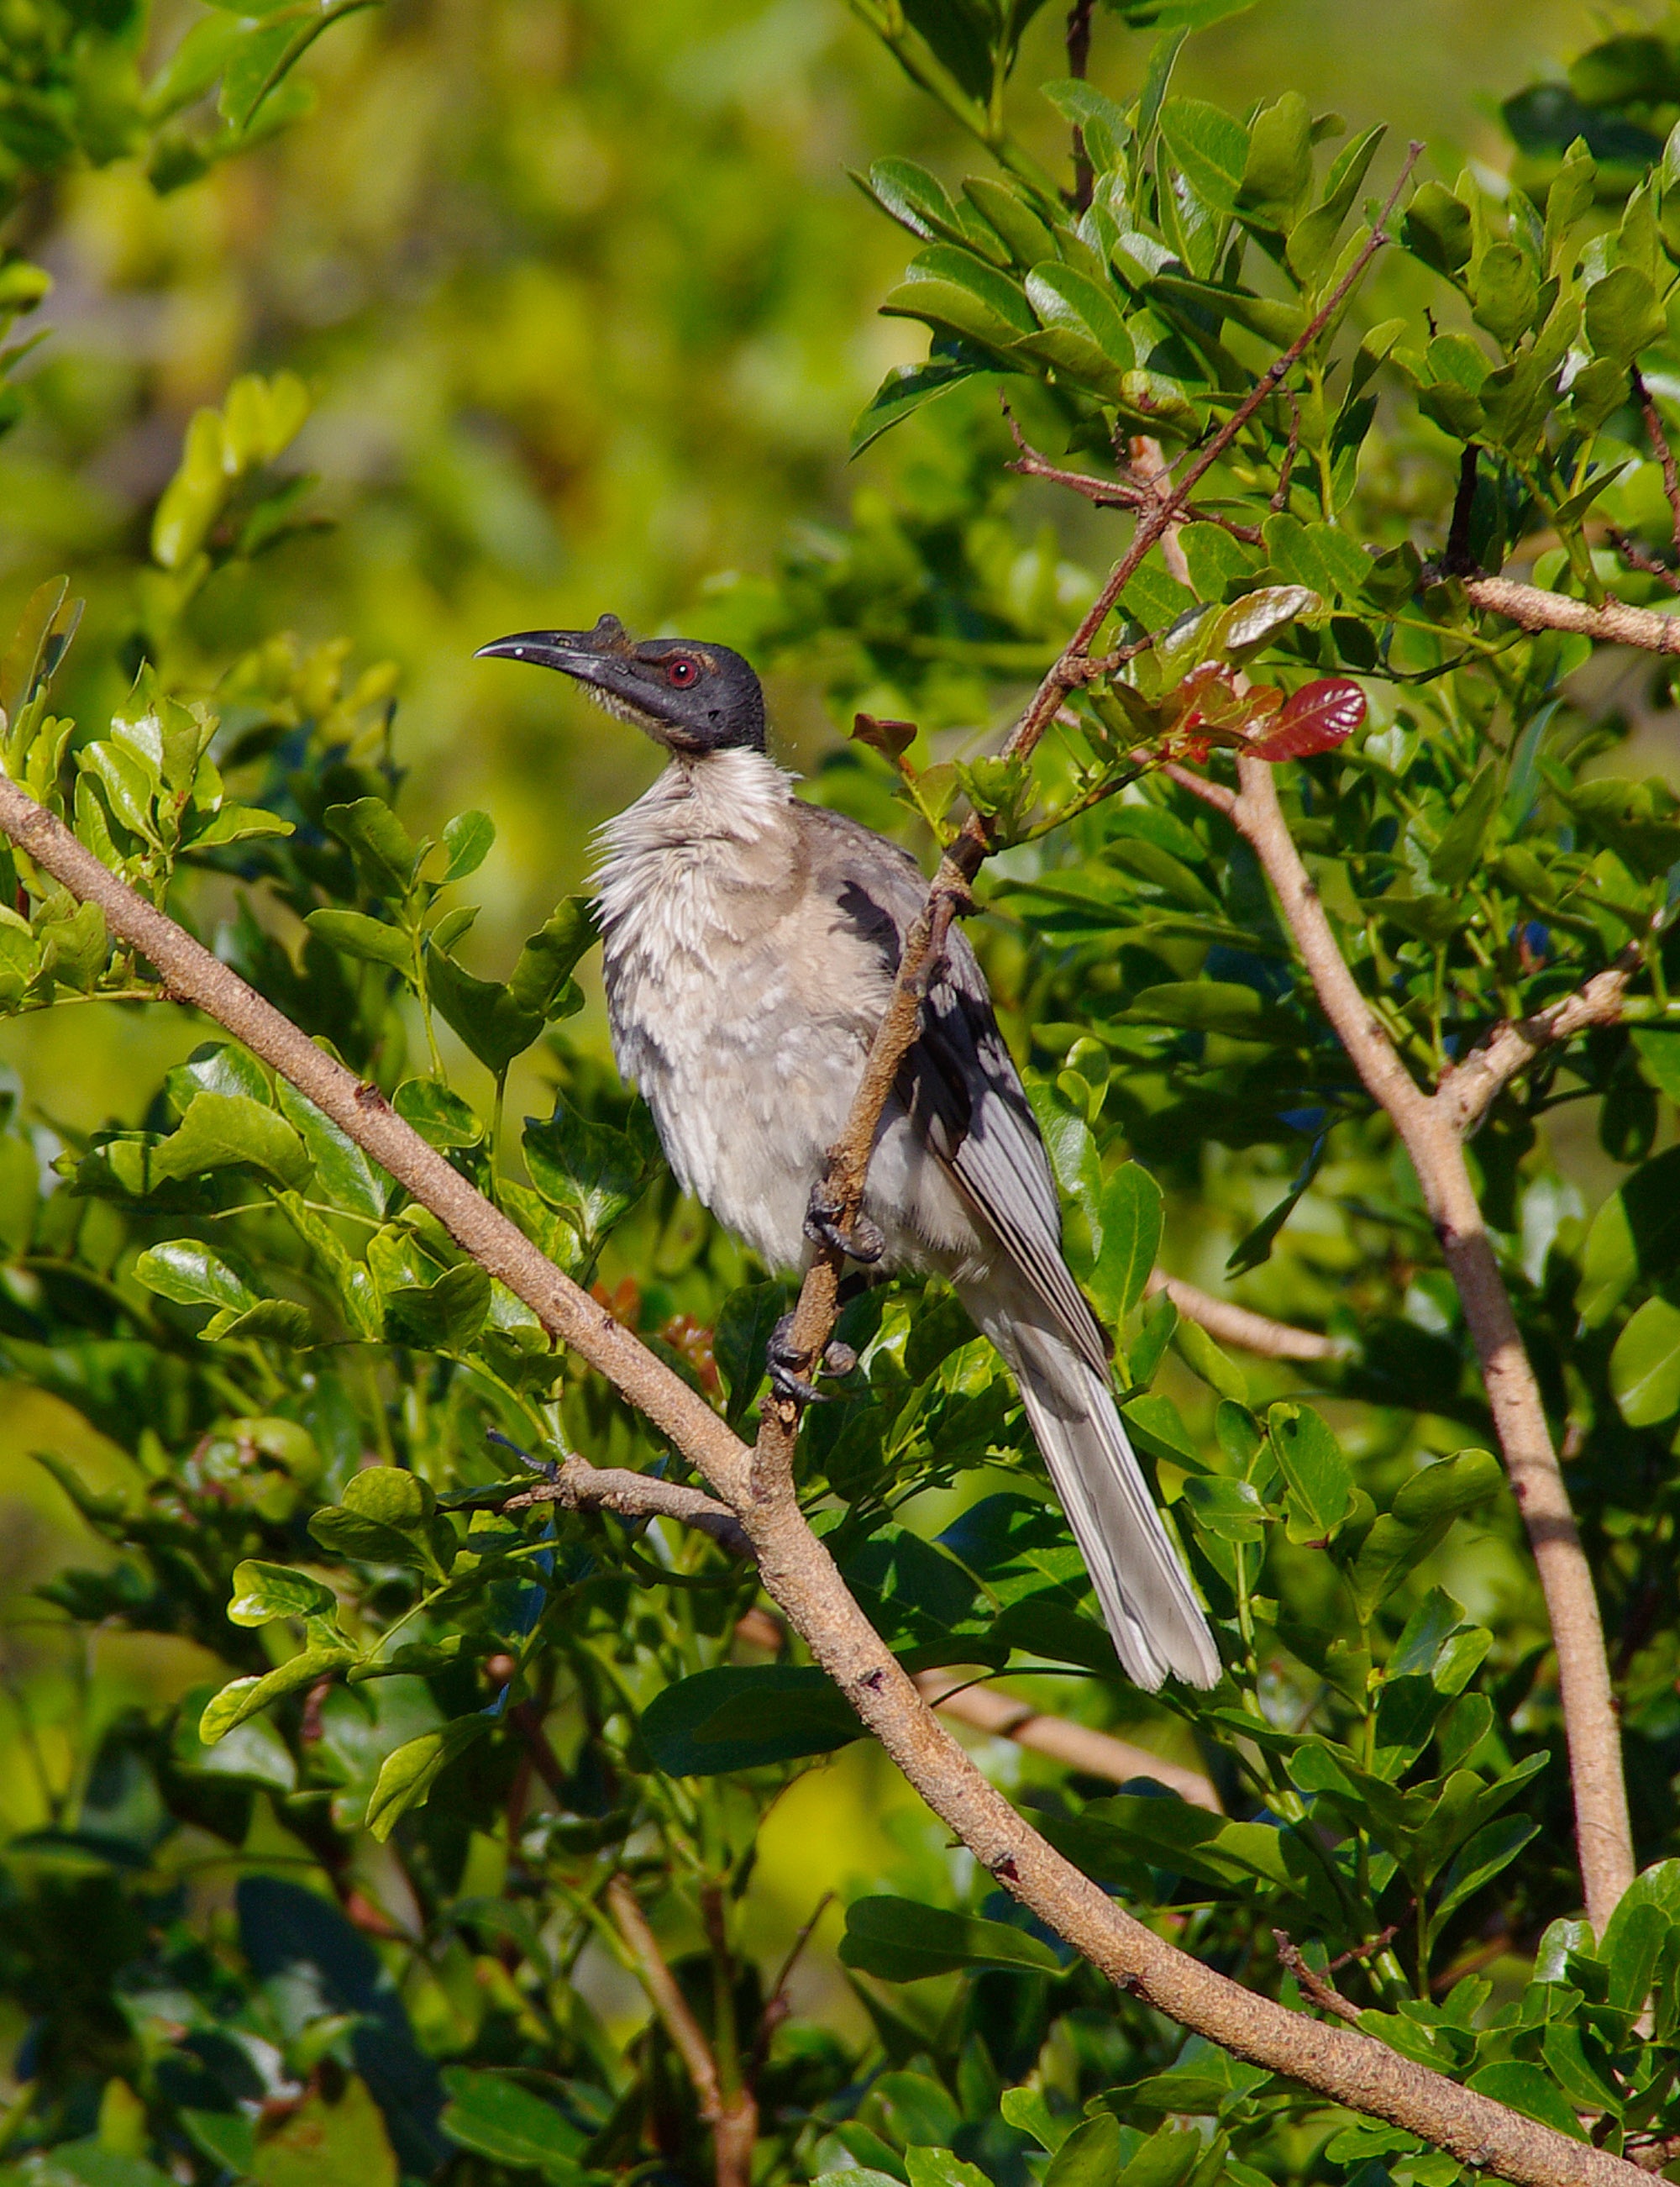
tree, nature, branch, bird, flower, wildlife, wild, beak, botany, fauna, australian, grey, vertebrate, bill, unusual, perching bird, friar bird